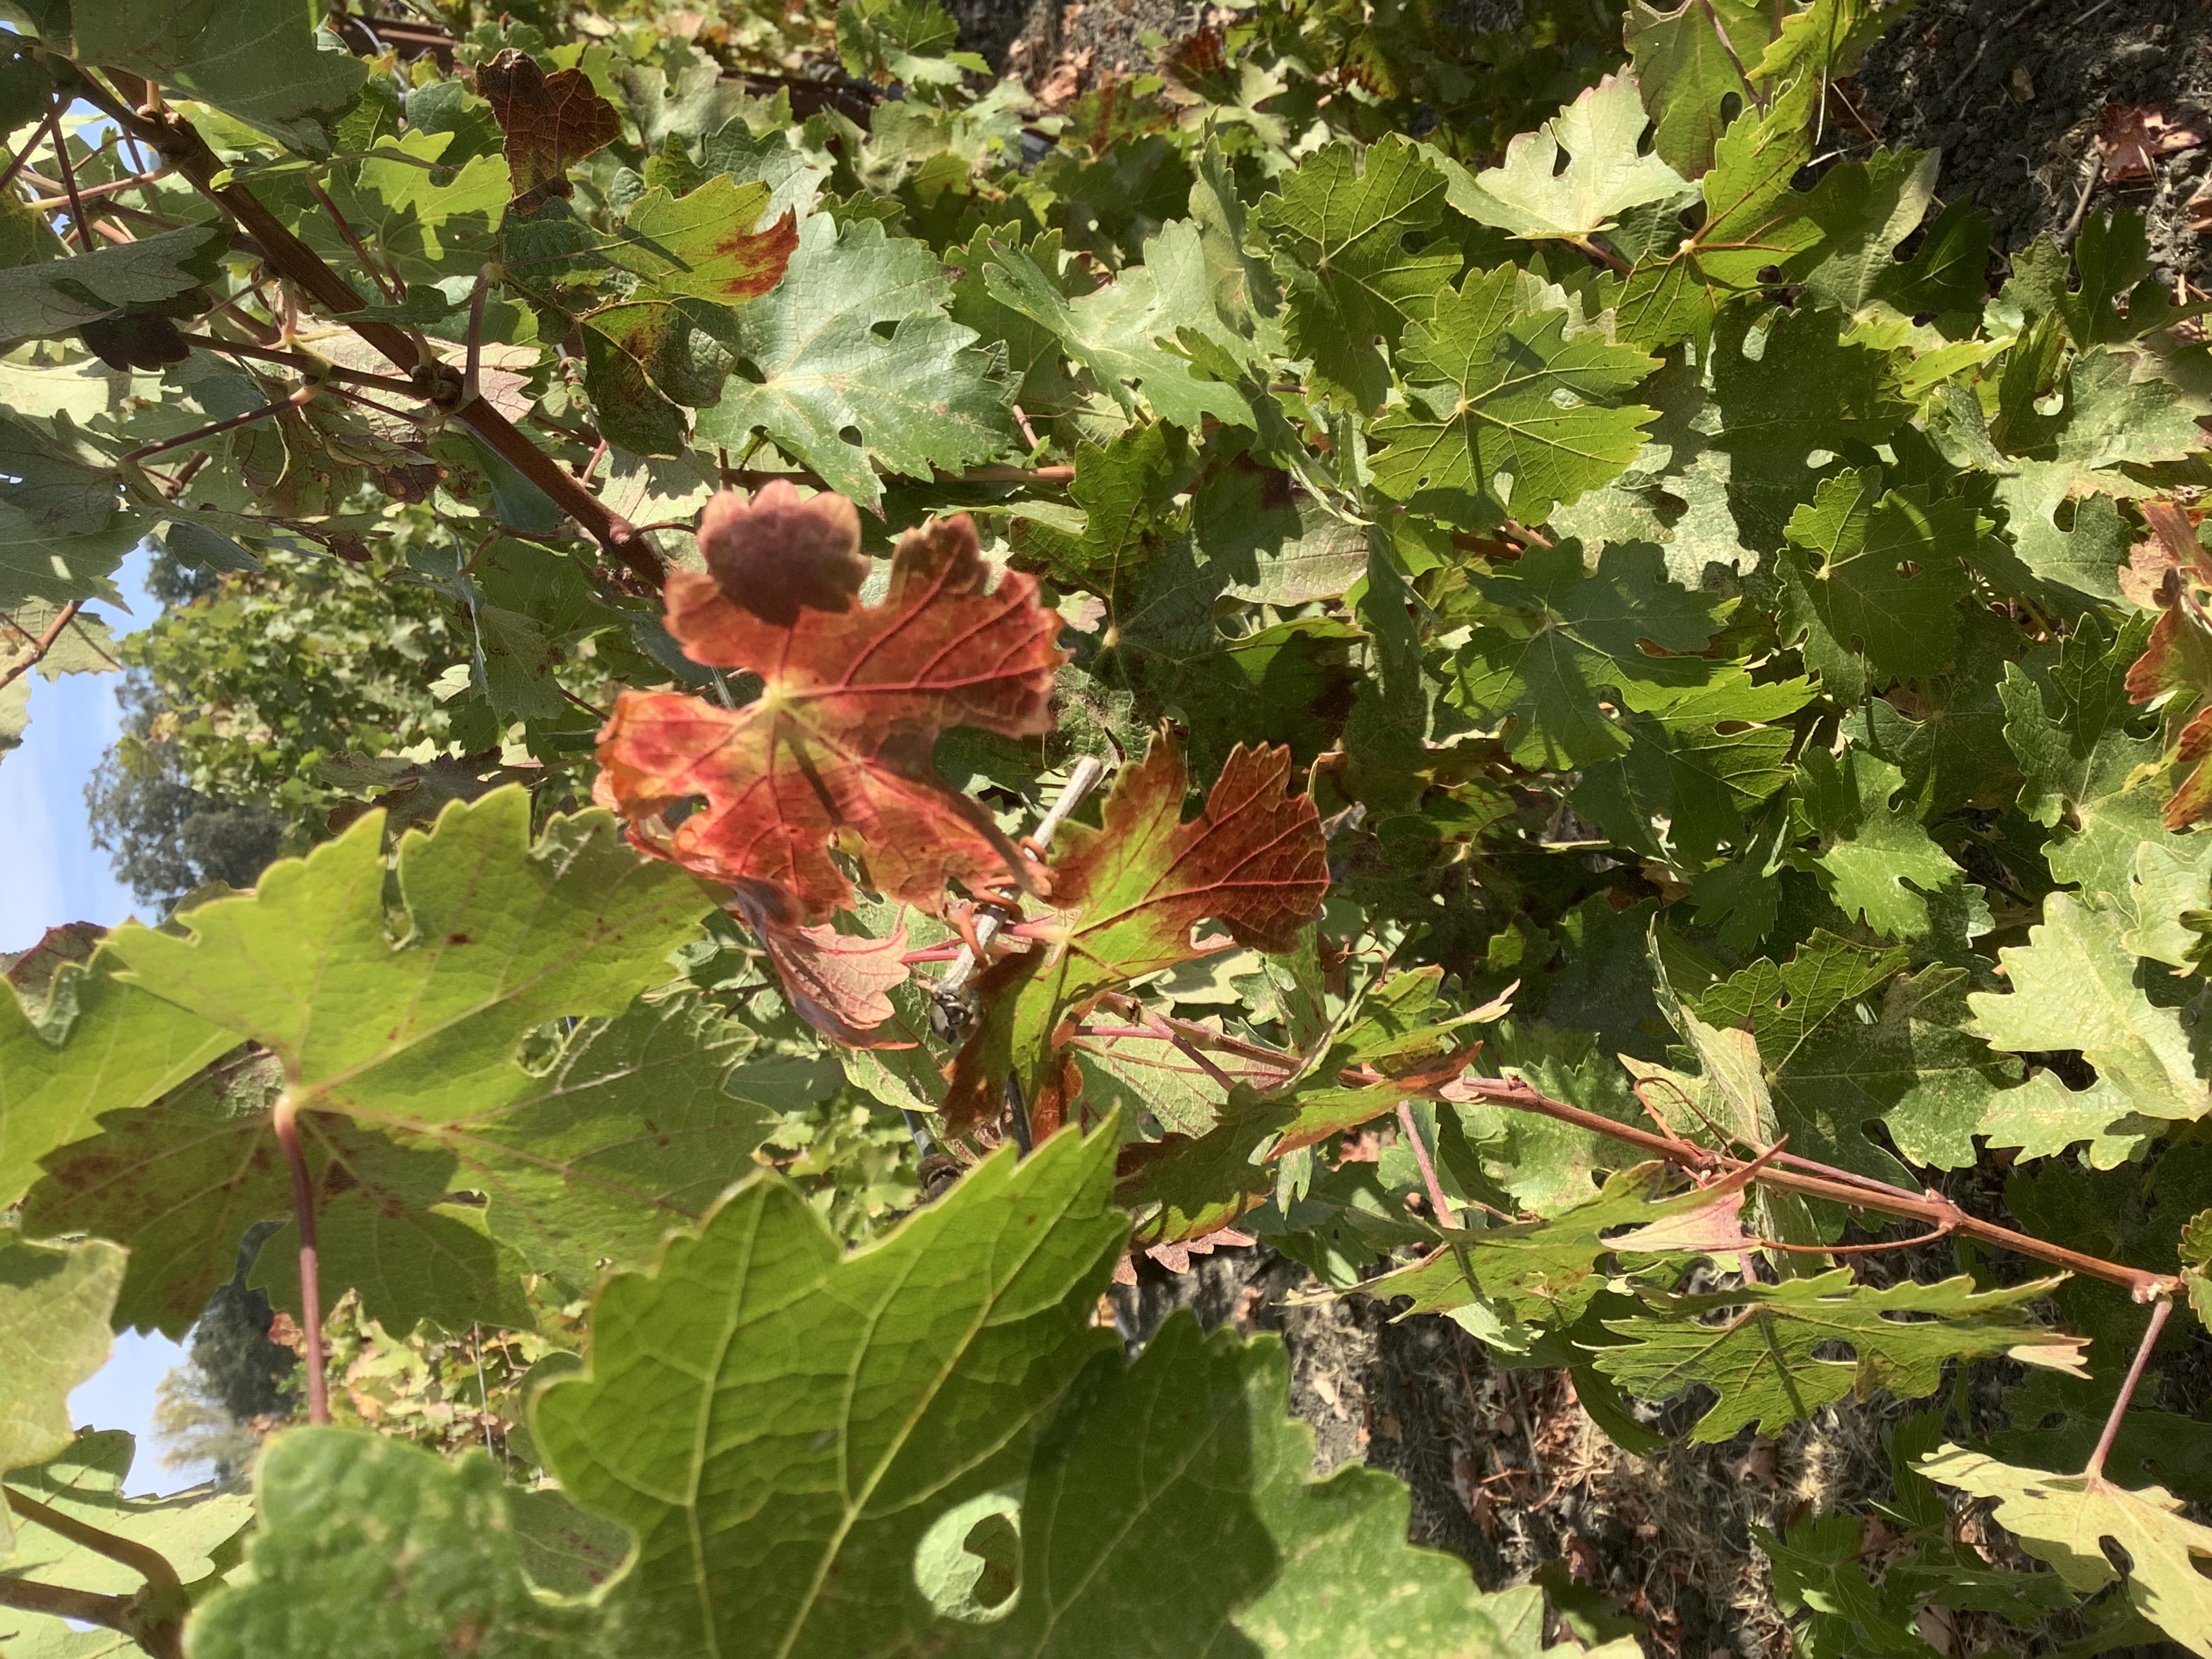
Label: Other Red